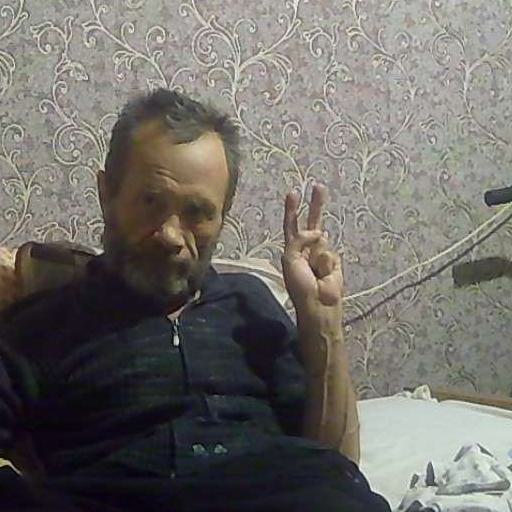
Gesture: peace